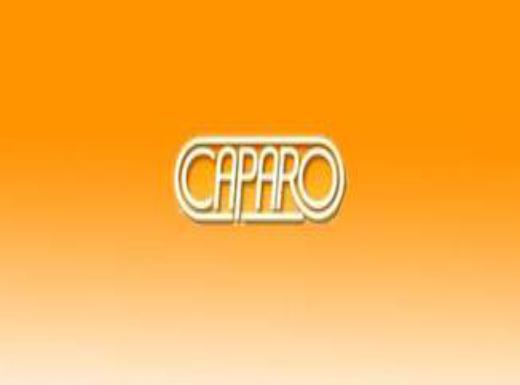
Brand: Caparo
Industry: Transportation